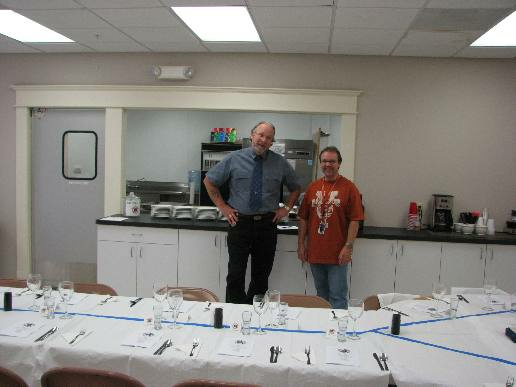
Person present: Yes